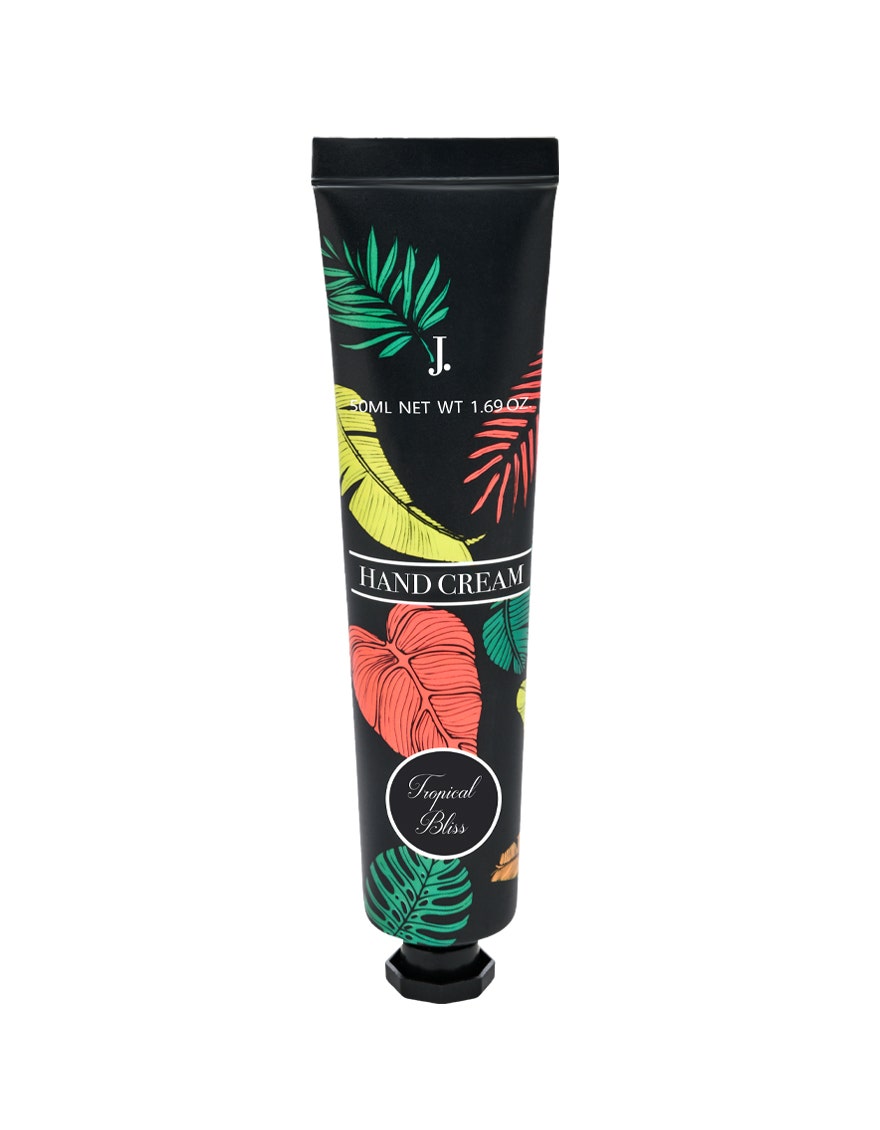
black hand cream with tropical print